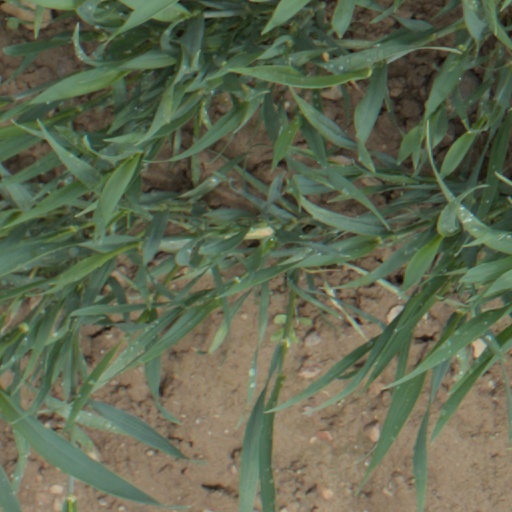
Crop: wheat